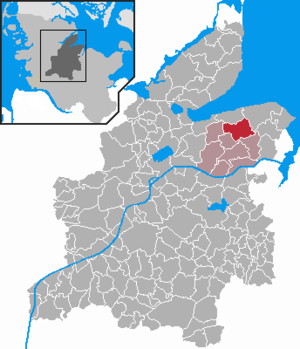
Osdorf
Kort
Osdorf eller Ostorp er en kommune og en by i det nordlige Tyskland, beliggende i Amt Dänischer Wohld i den nordøstlige del af Kreis Rendsborg-Egernførde. Kreis Rendsborg-Egernførde ligger i den centrale del af delstaten Slesvig-Holsten. Kommunen ligger på halvøen Jernved i det sydøstlige Sydslesvig.